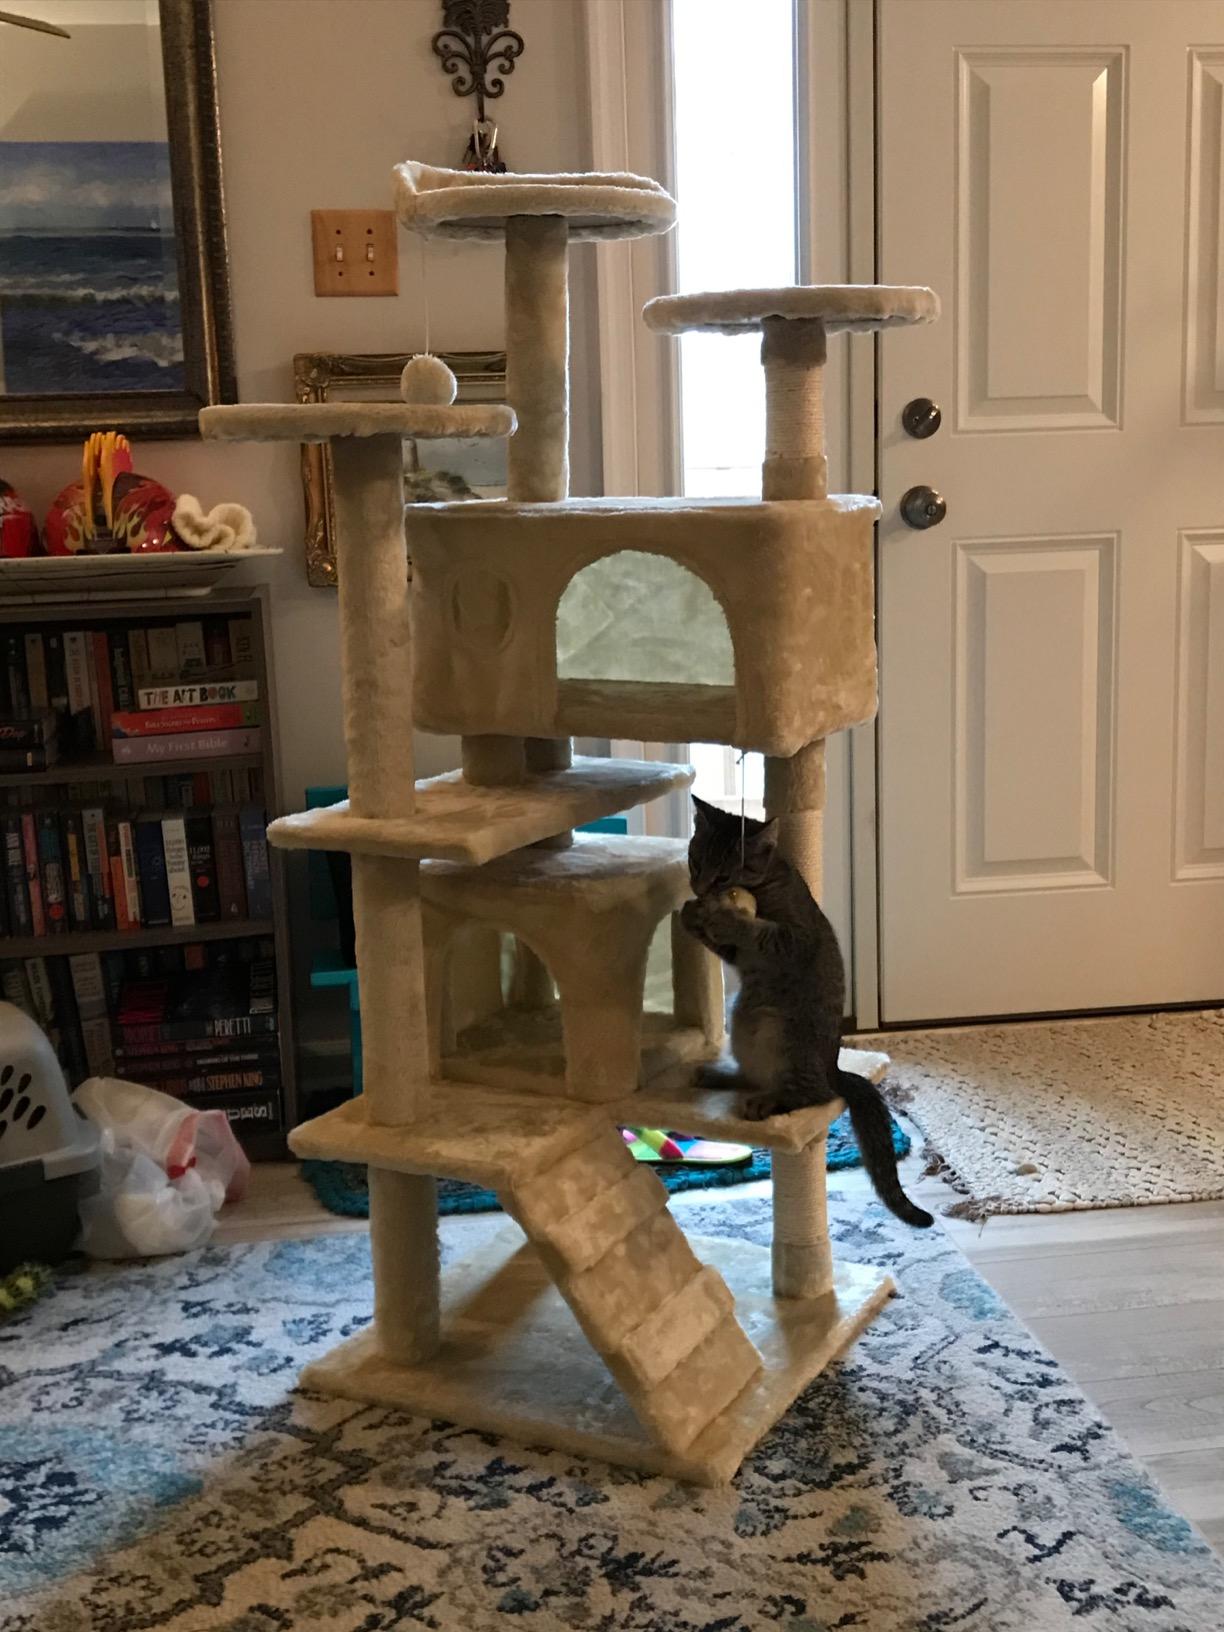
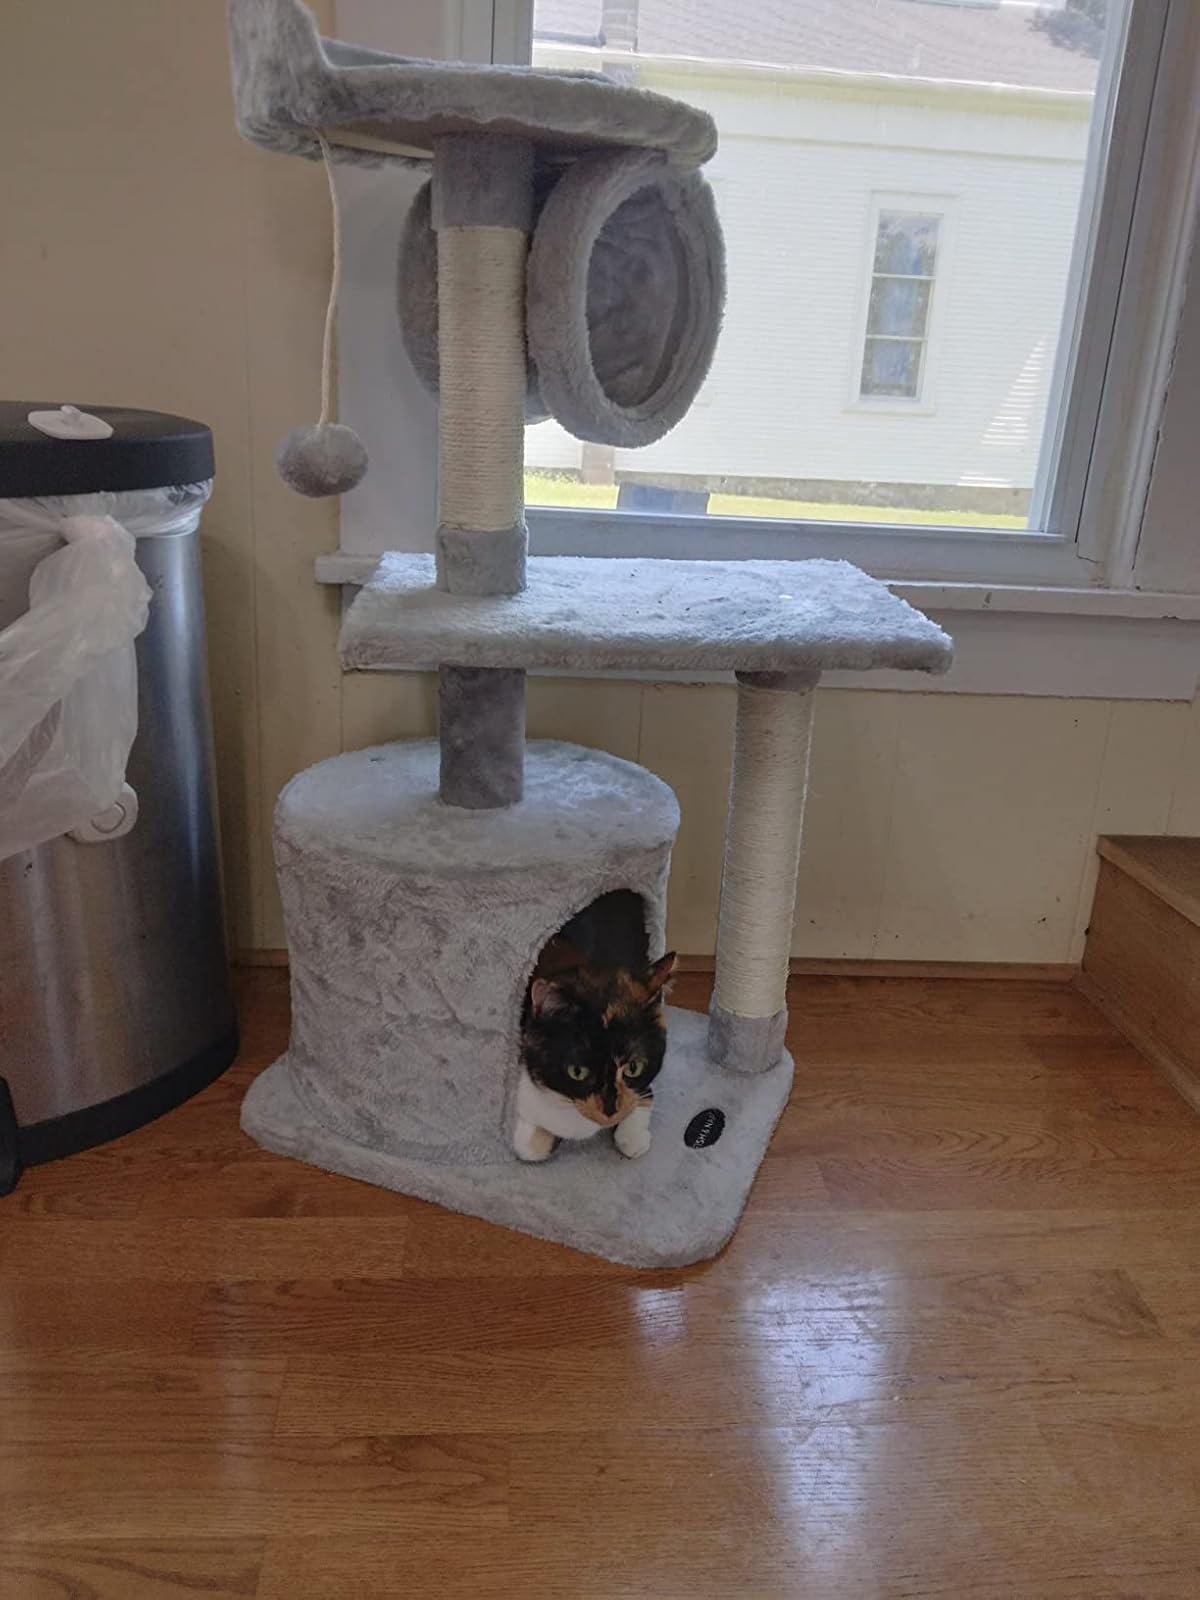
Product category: items_cat tree
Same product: no